Tommykaira ZZ

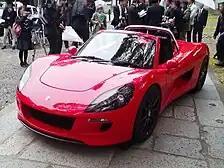

Tommykaira returned with another production run of the ZZ, this time with the help of a company that originated from Kyoto University called GLM (originally Green Lord Motors). A few other companies provided funding for the second-generation ZZ, including Mitsubishi UFJ Capital and Globis Capital Partners. Funding began in 2010, with a total of $6.6 million reached at the end of 2012 and another $6 million accrued from 2013 through 2015. A total of $14 million in funding was reached.